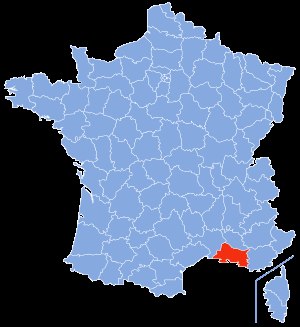
Bouches-du-Rhône
Bouches-du-Rhônes placering
Bouches-du-Rhône er et fransk departement, som administreres fra Marseille. Departementet har 2.008.569 indbyggere.